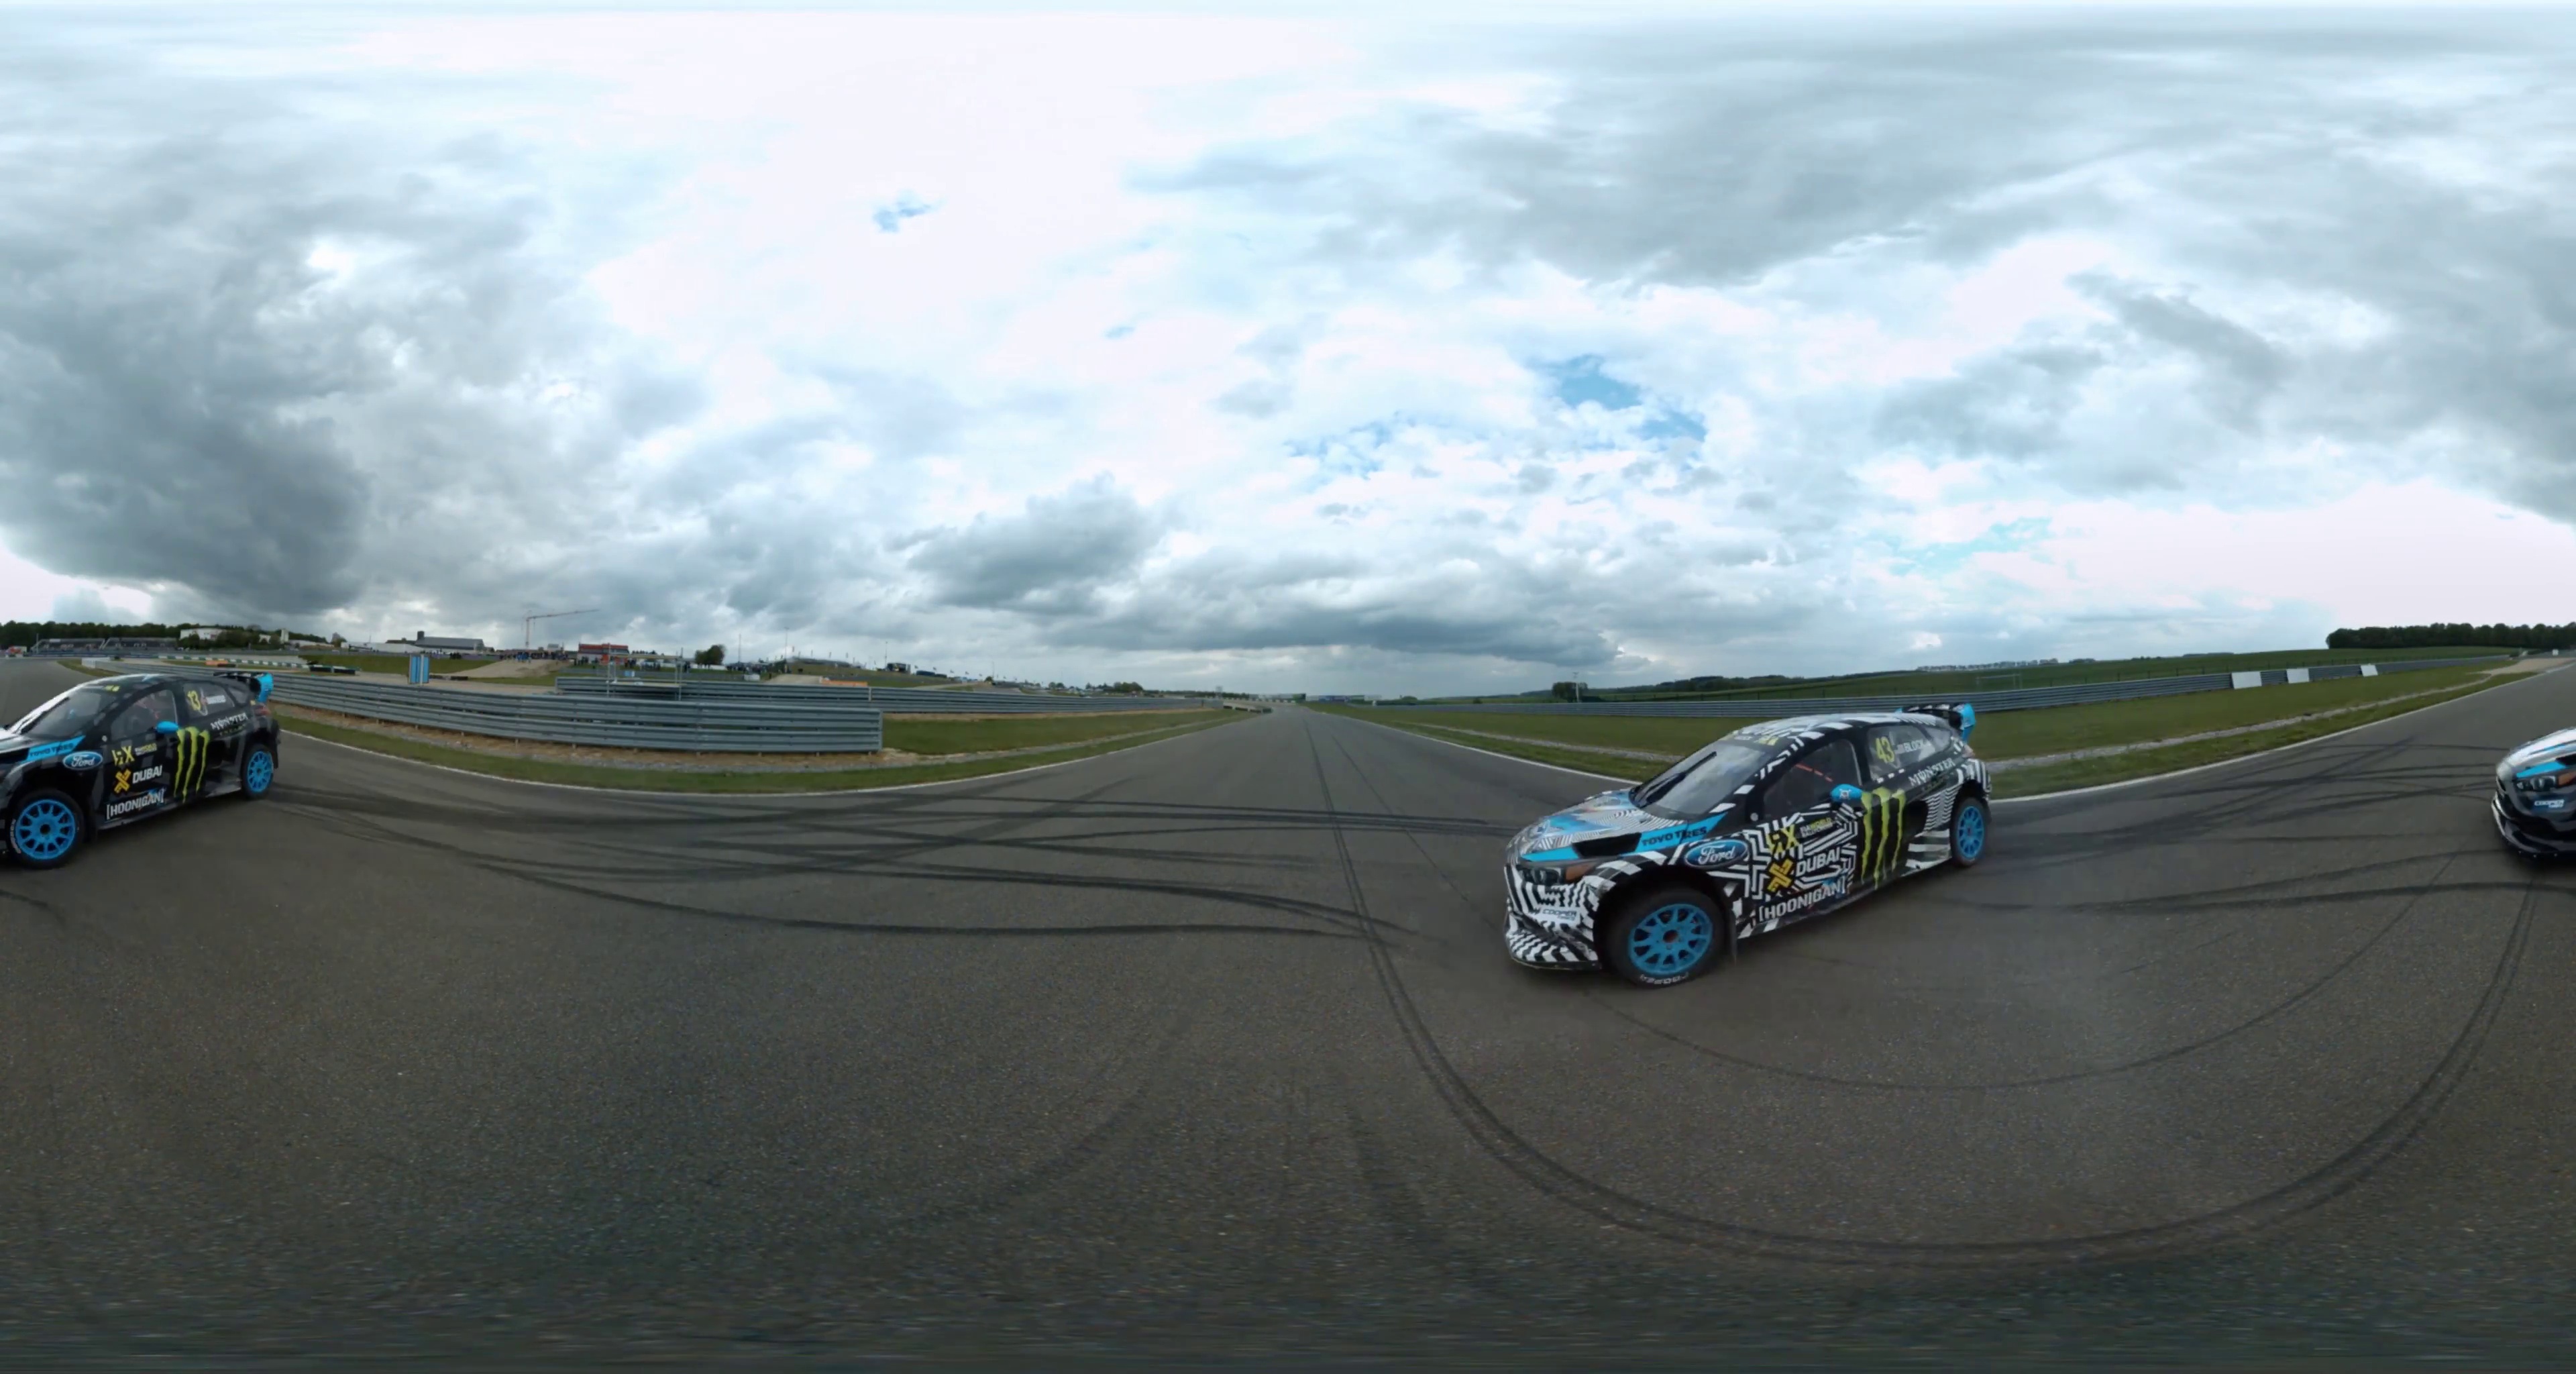
Referred object: Black and white car

Referred object: the race car with bright blue wheels

Referred object: the car opposite the car on the far left from the viewer's perspective